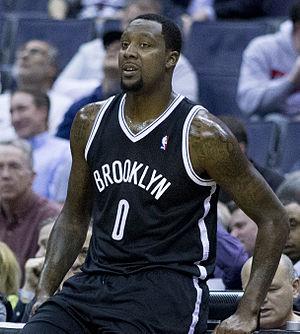
Andray Blatche, né le 22 août 1986 à Syracuse, est un joueur américano-philippin de basket-ball.
Cet article liste les effectifs des équipes participant à la Coupe du monde de basket-ball masculin 2014.